Pete Broadbent

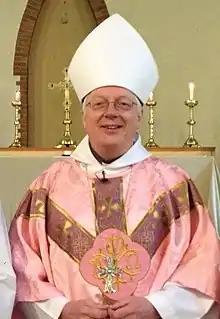
Broadbent in 2012

Peter Alan Broadbent (born 31 July 1952), known as Pete Broadbent, is an English Anglican bishop. He served as the Bishop of Willesden, an area bishop in the Church of England Diocese of London for twenty years, 2001–2021. During the vacancy in the diocesan see from 2017 to 2018, he served as Acting Bishop of London.